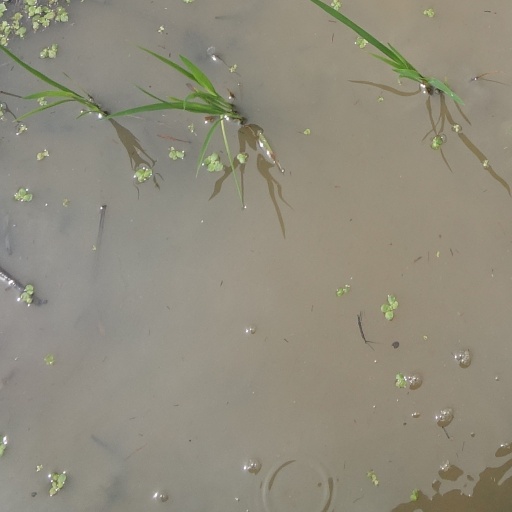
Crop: rice